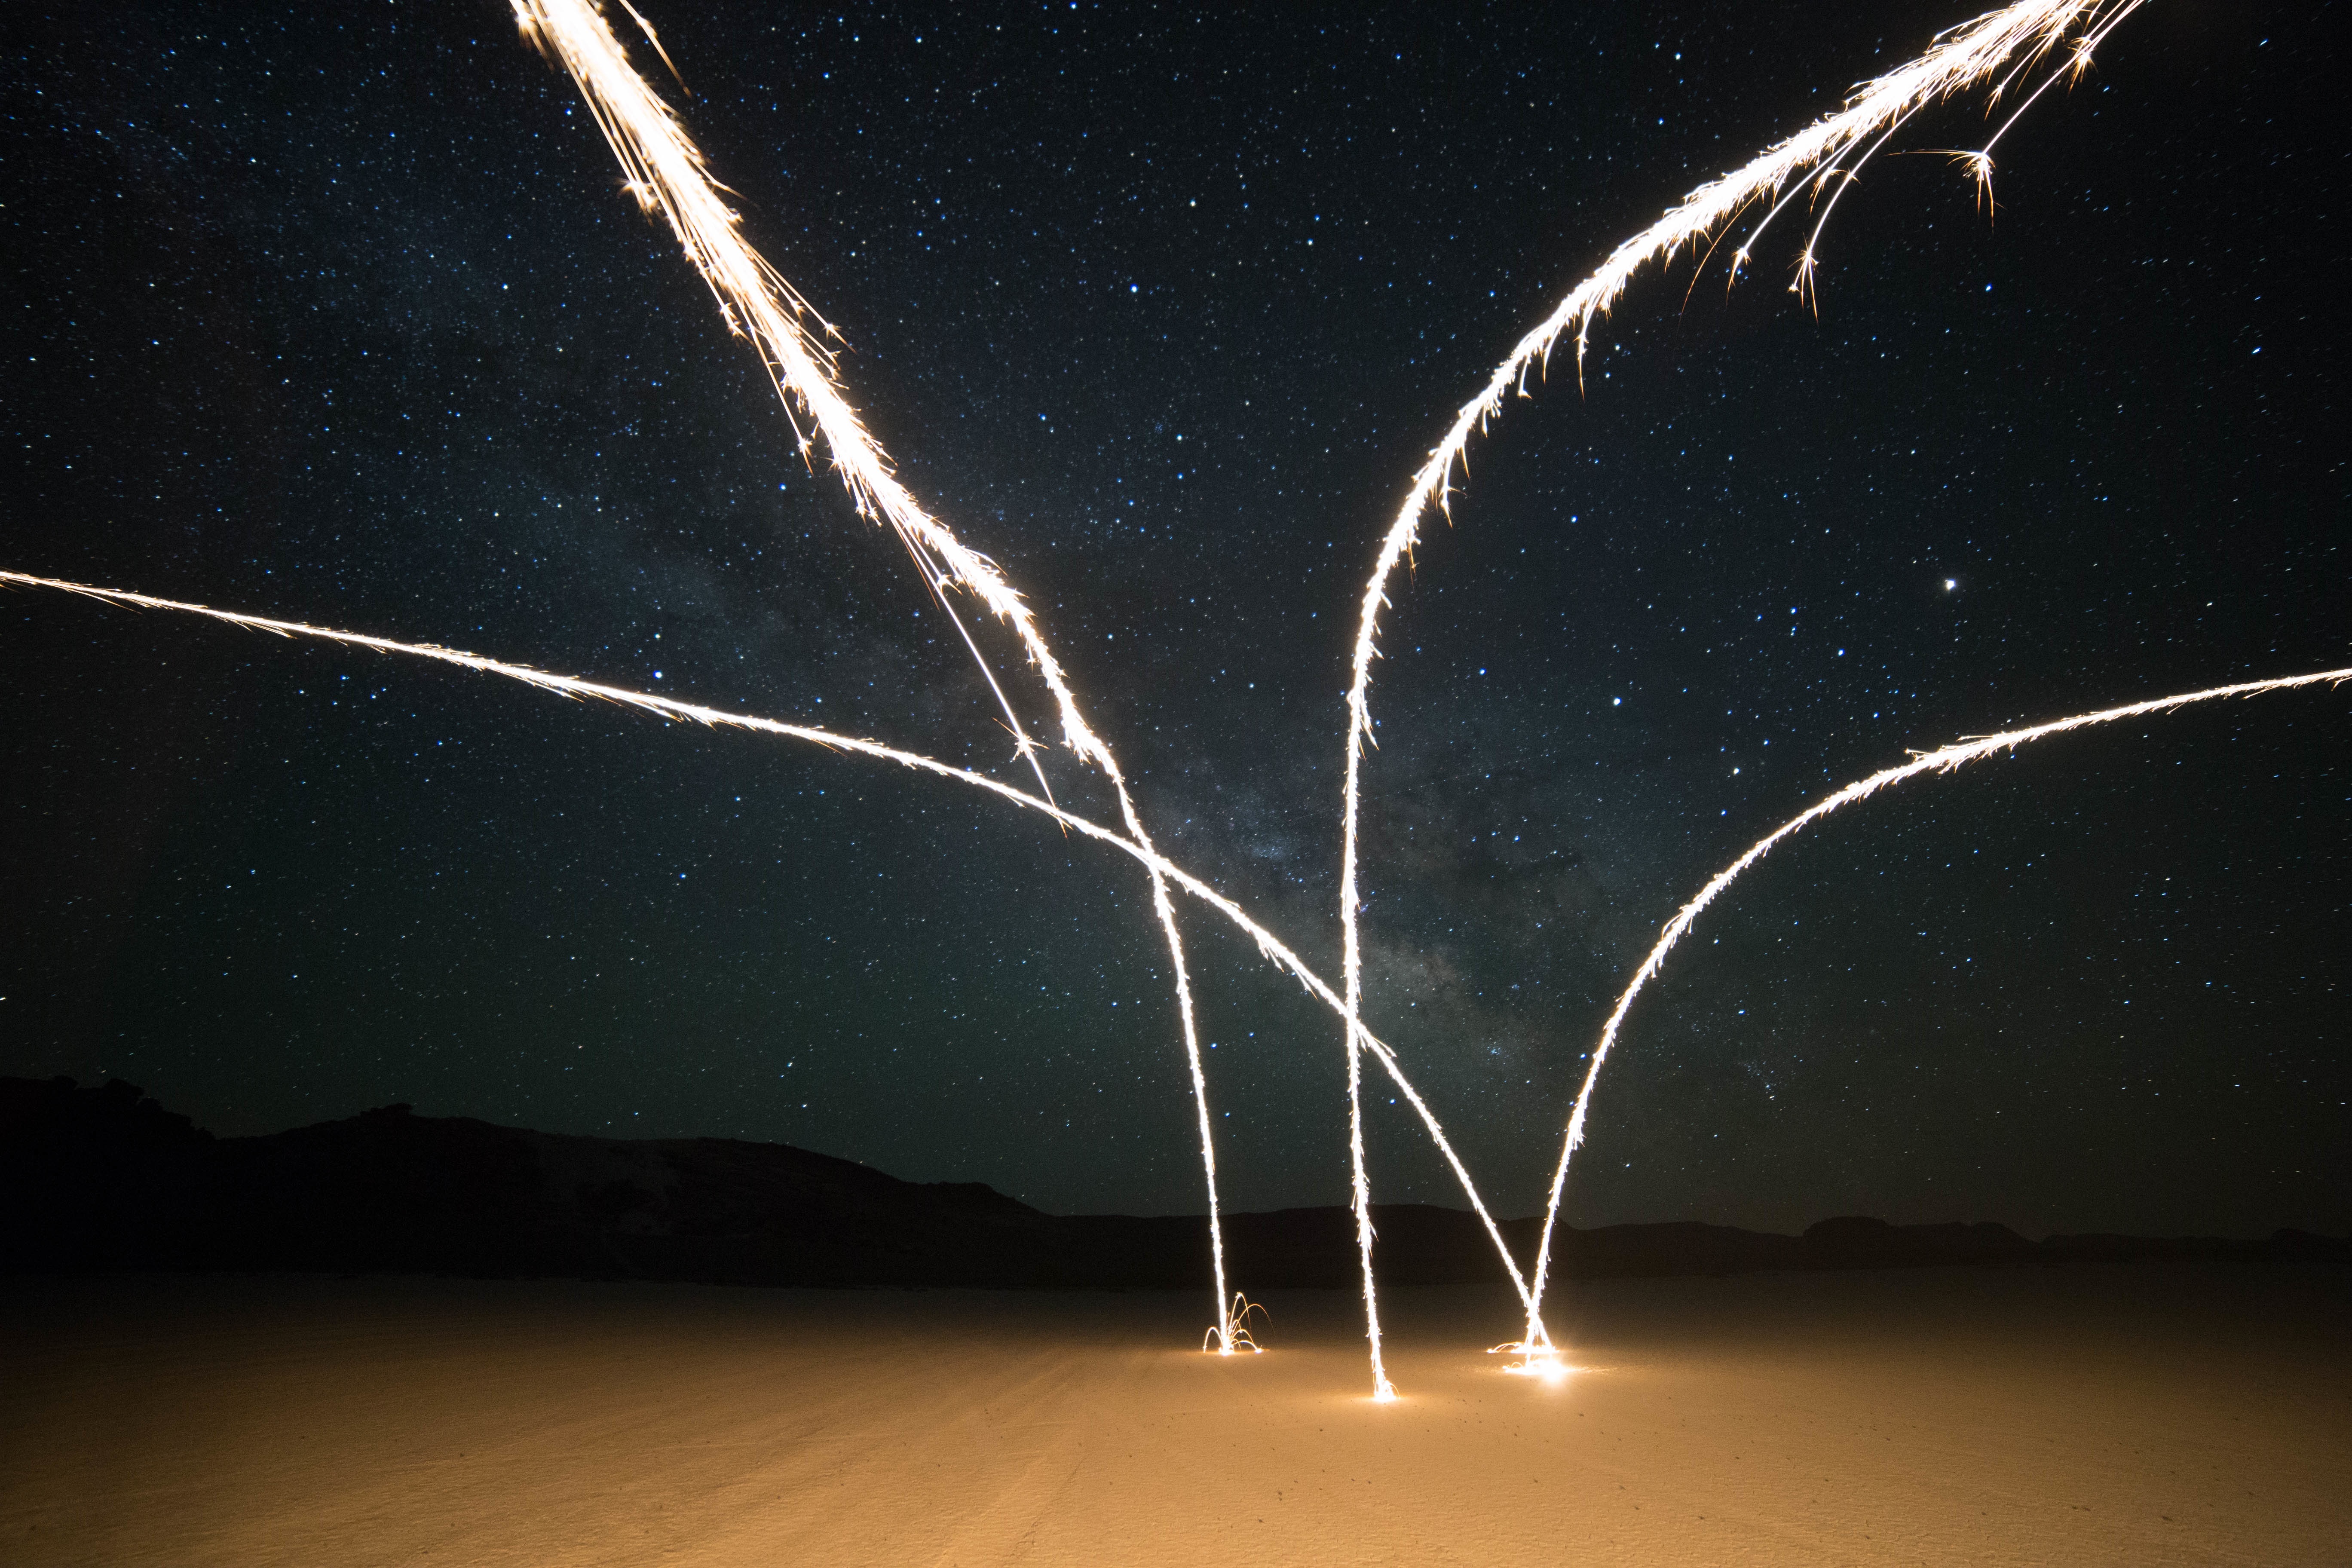
sand, light, night, star, sparkler, darkness, outer space, astronomy, astronomical object